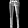
Label: Trouser